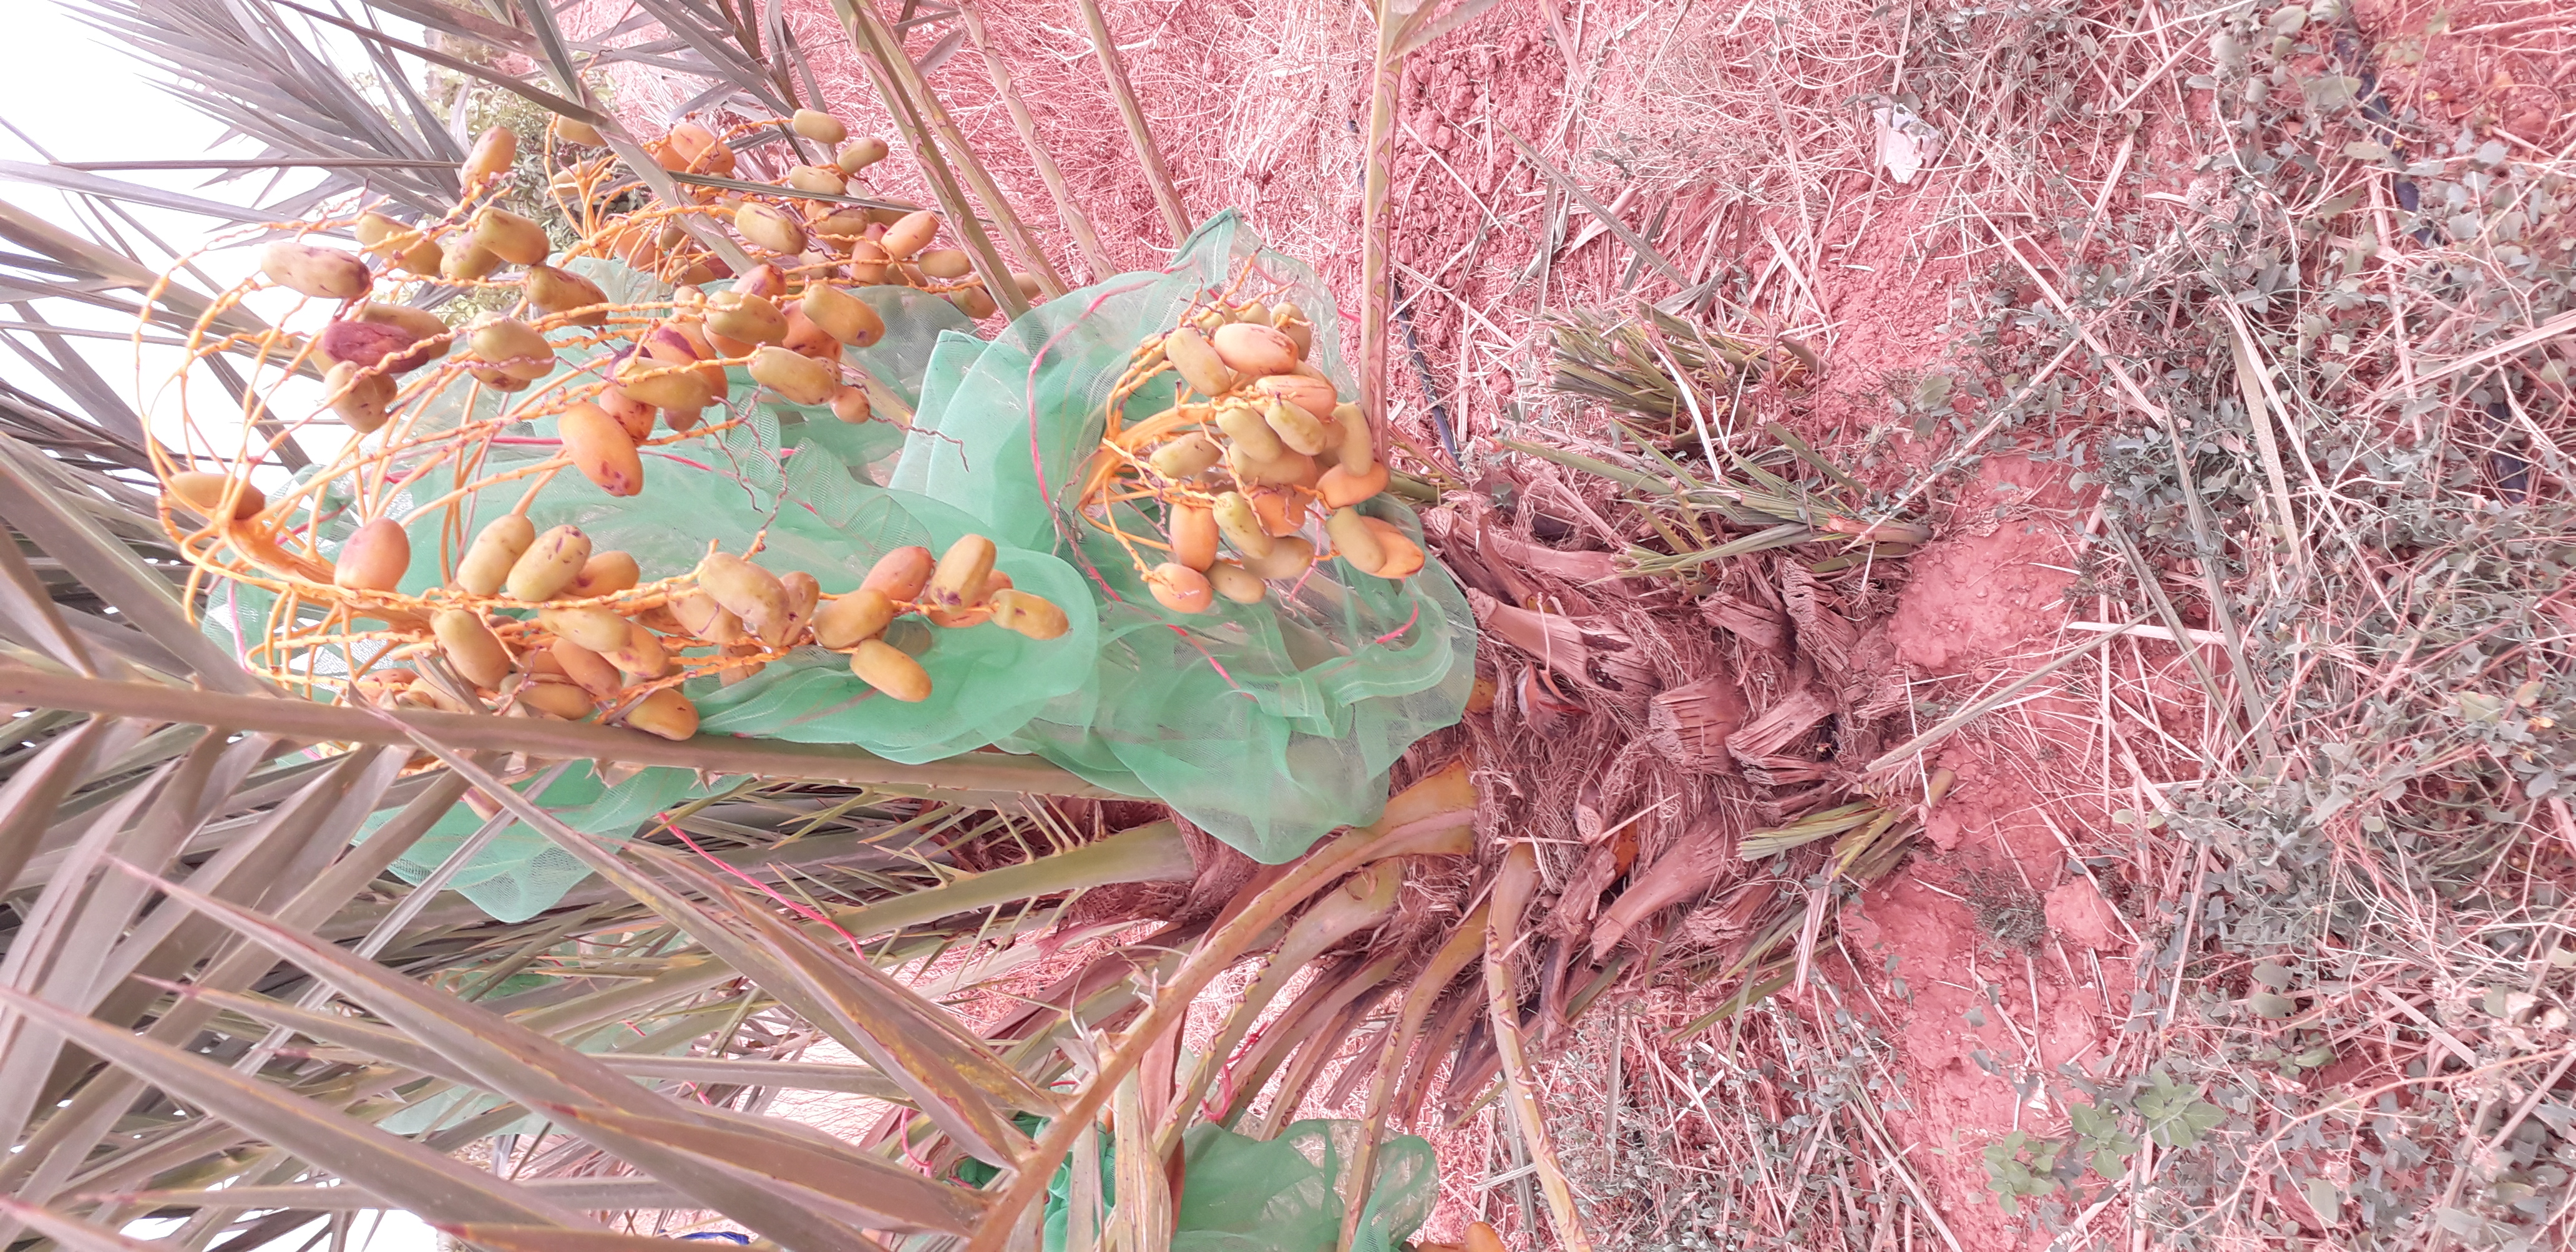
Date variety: Boumajhoul